Sinotruk (Hong Kong)

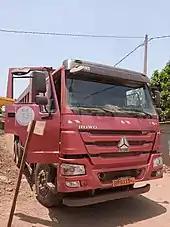
Howo truck in Benin (2020)

Sinotruk manufactures cargo trucks and semi-tractor trucks that are used in a range of industries including construction, container transportation, mining and steel production (Howo and Sitrak).